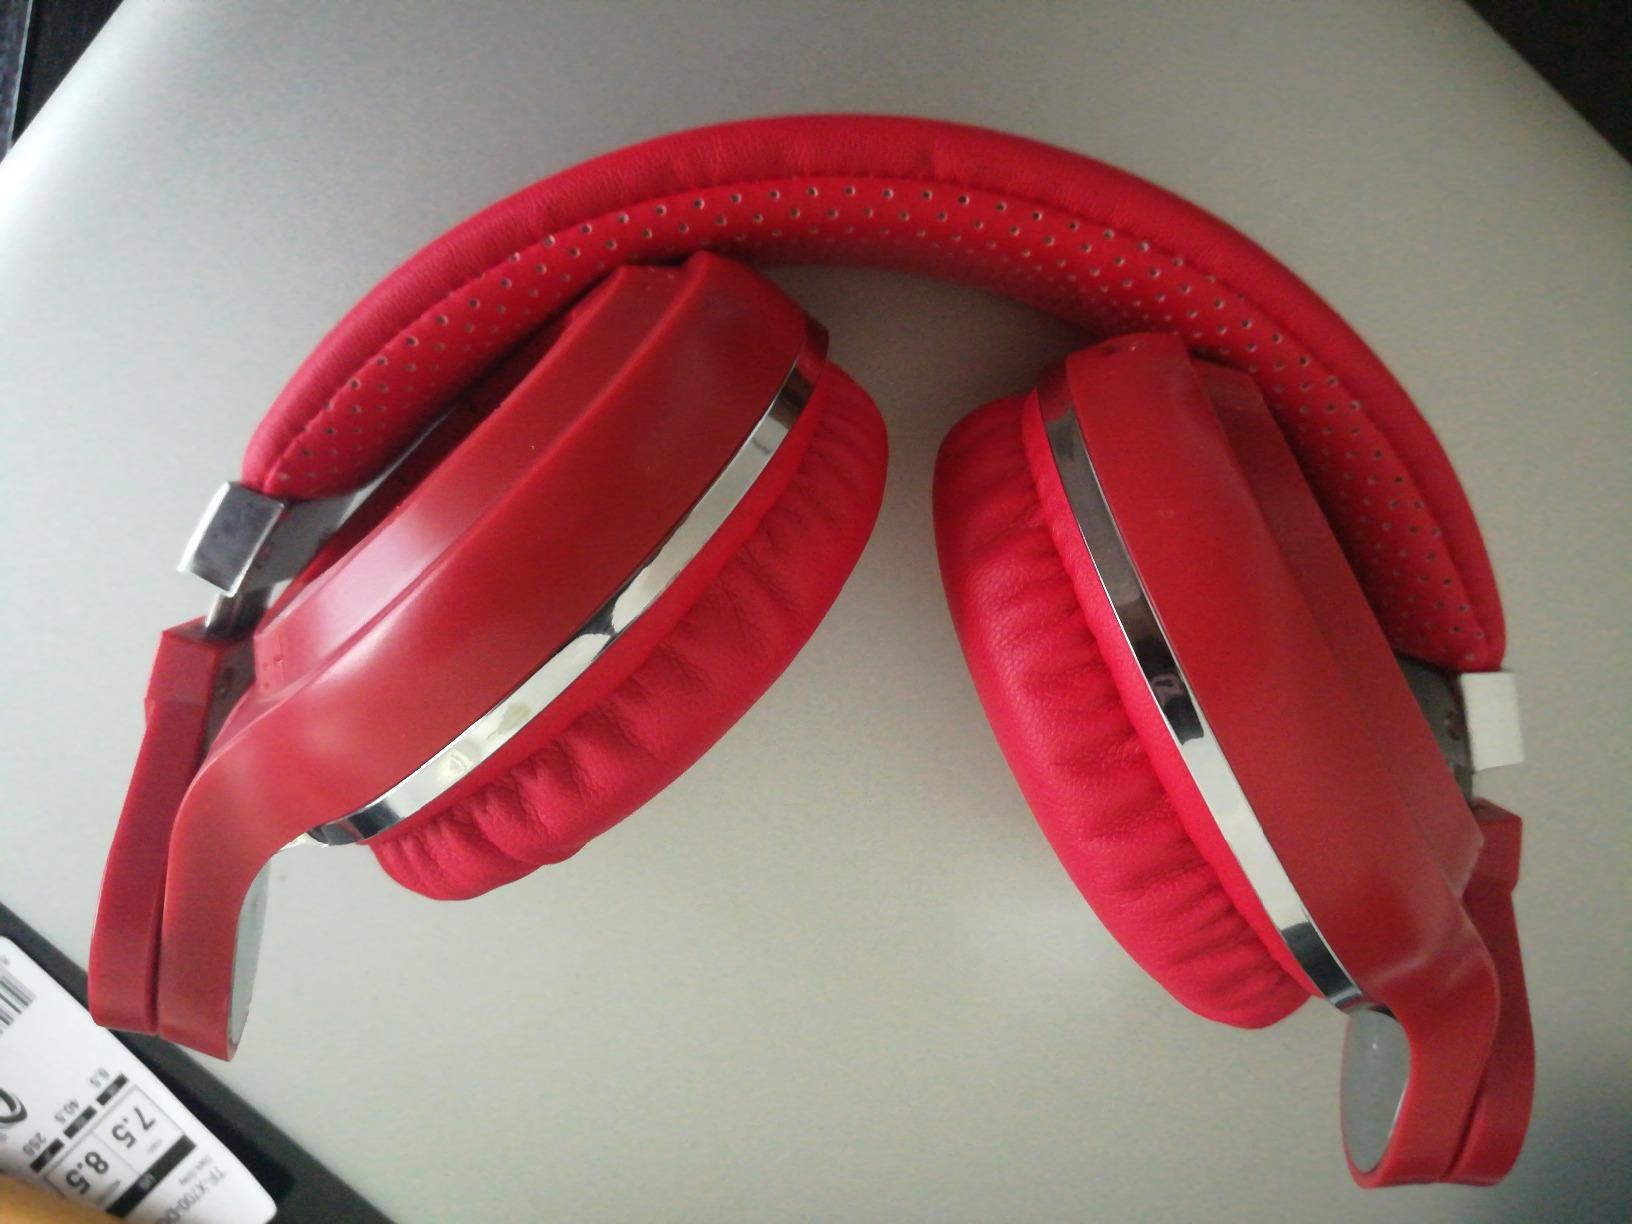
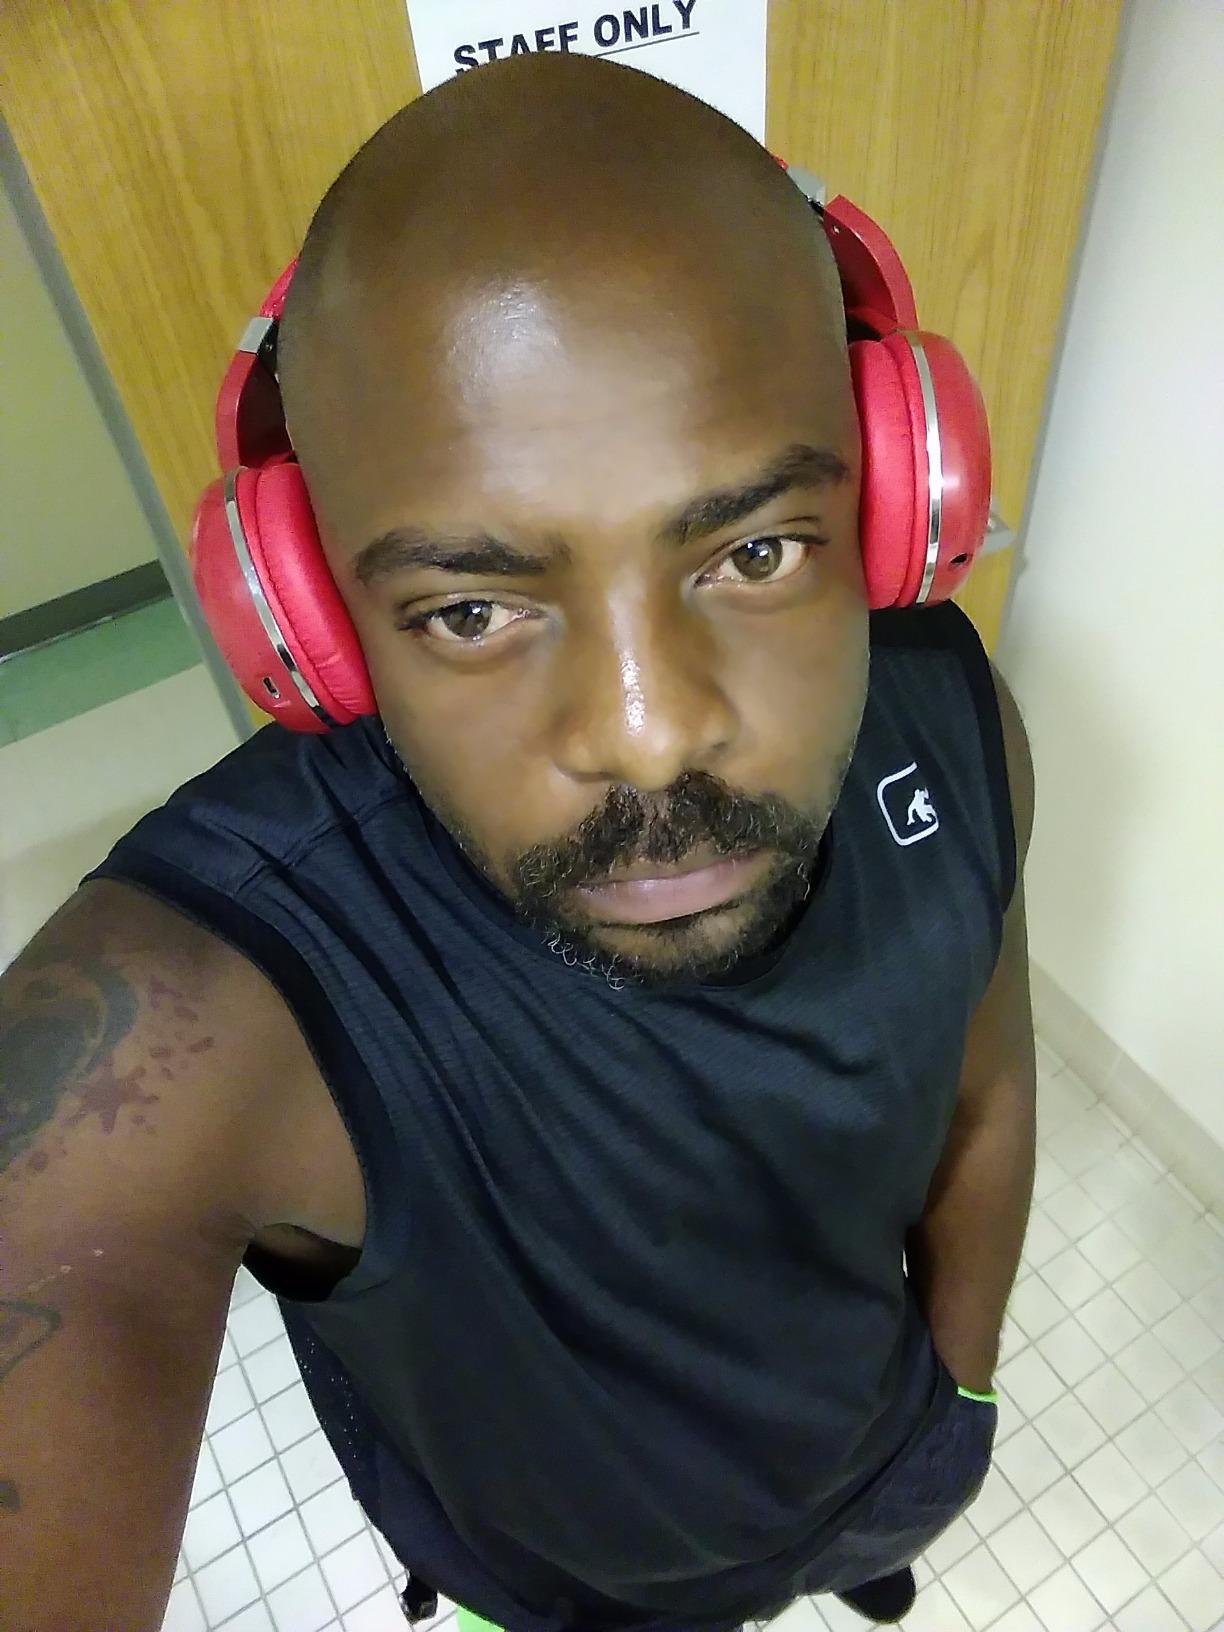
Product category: headphones
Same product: yes